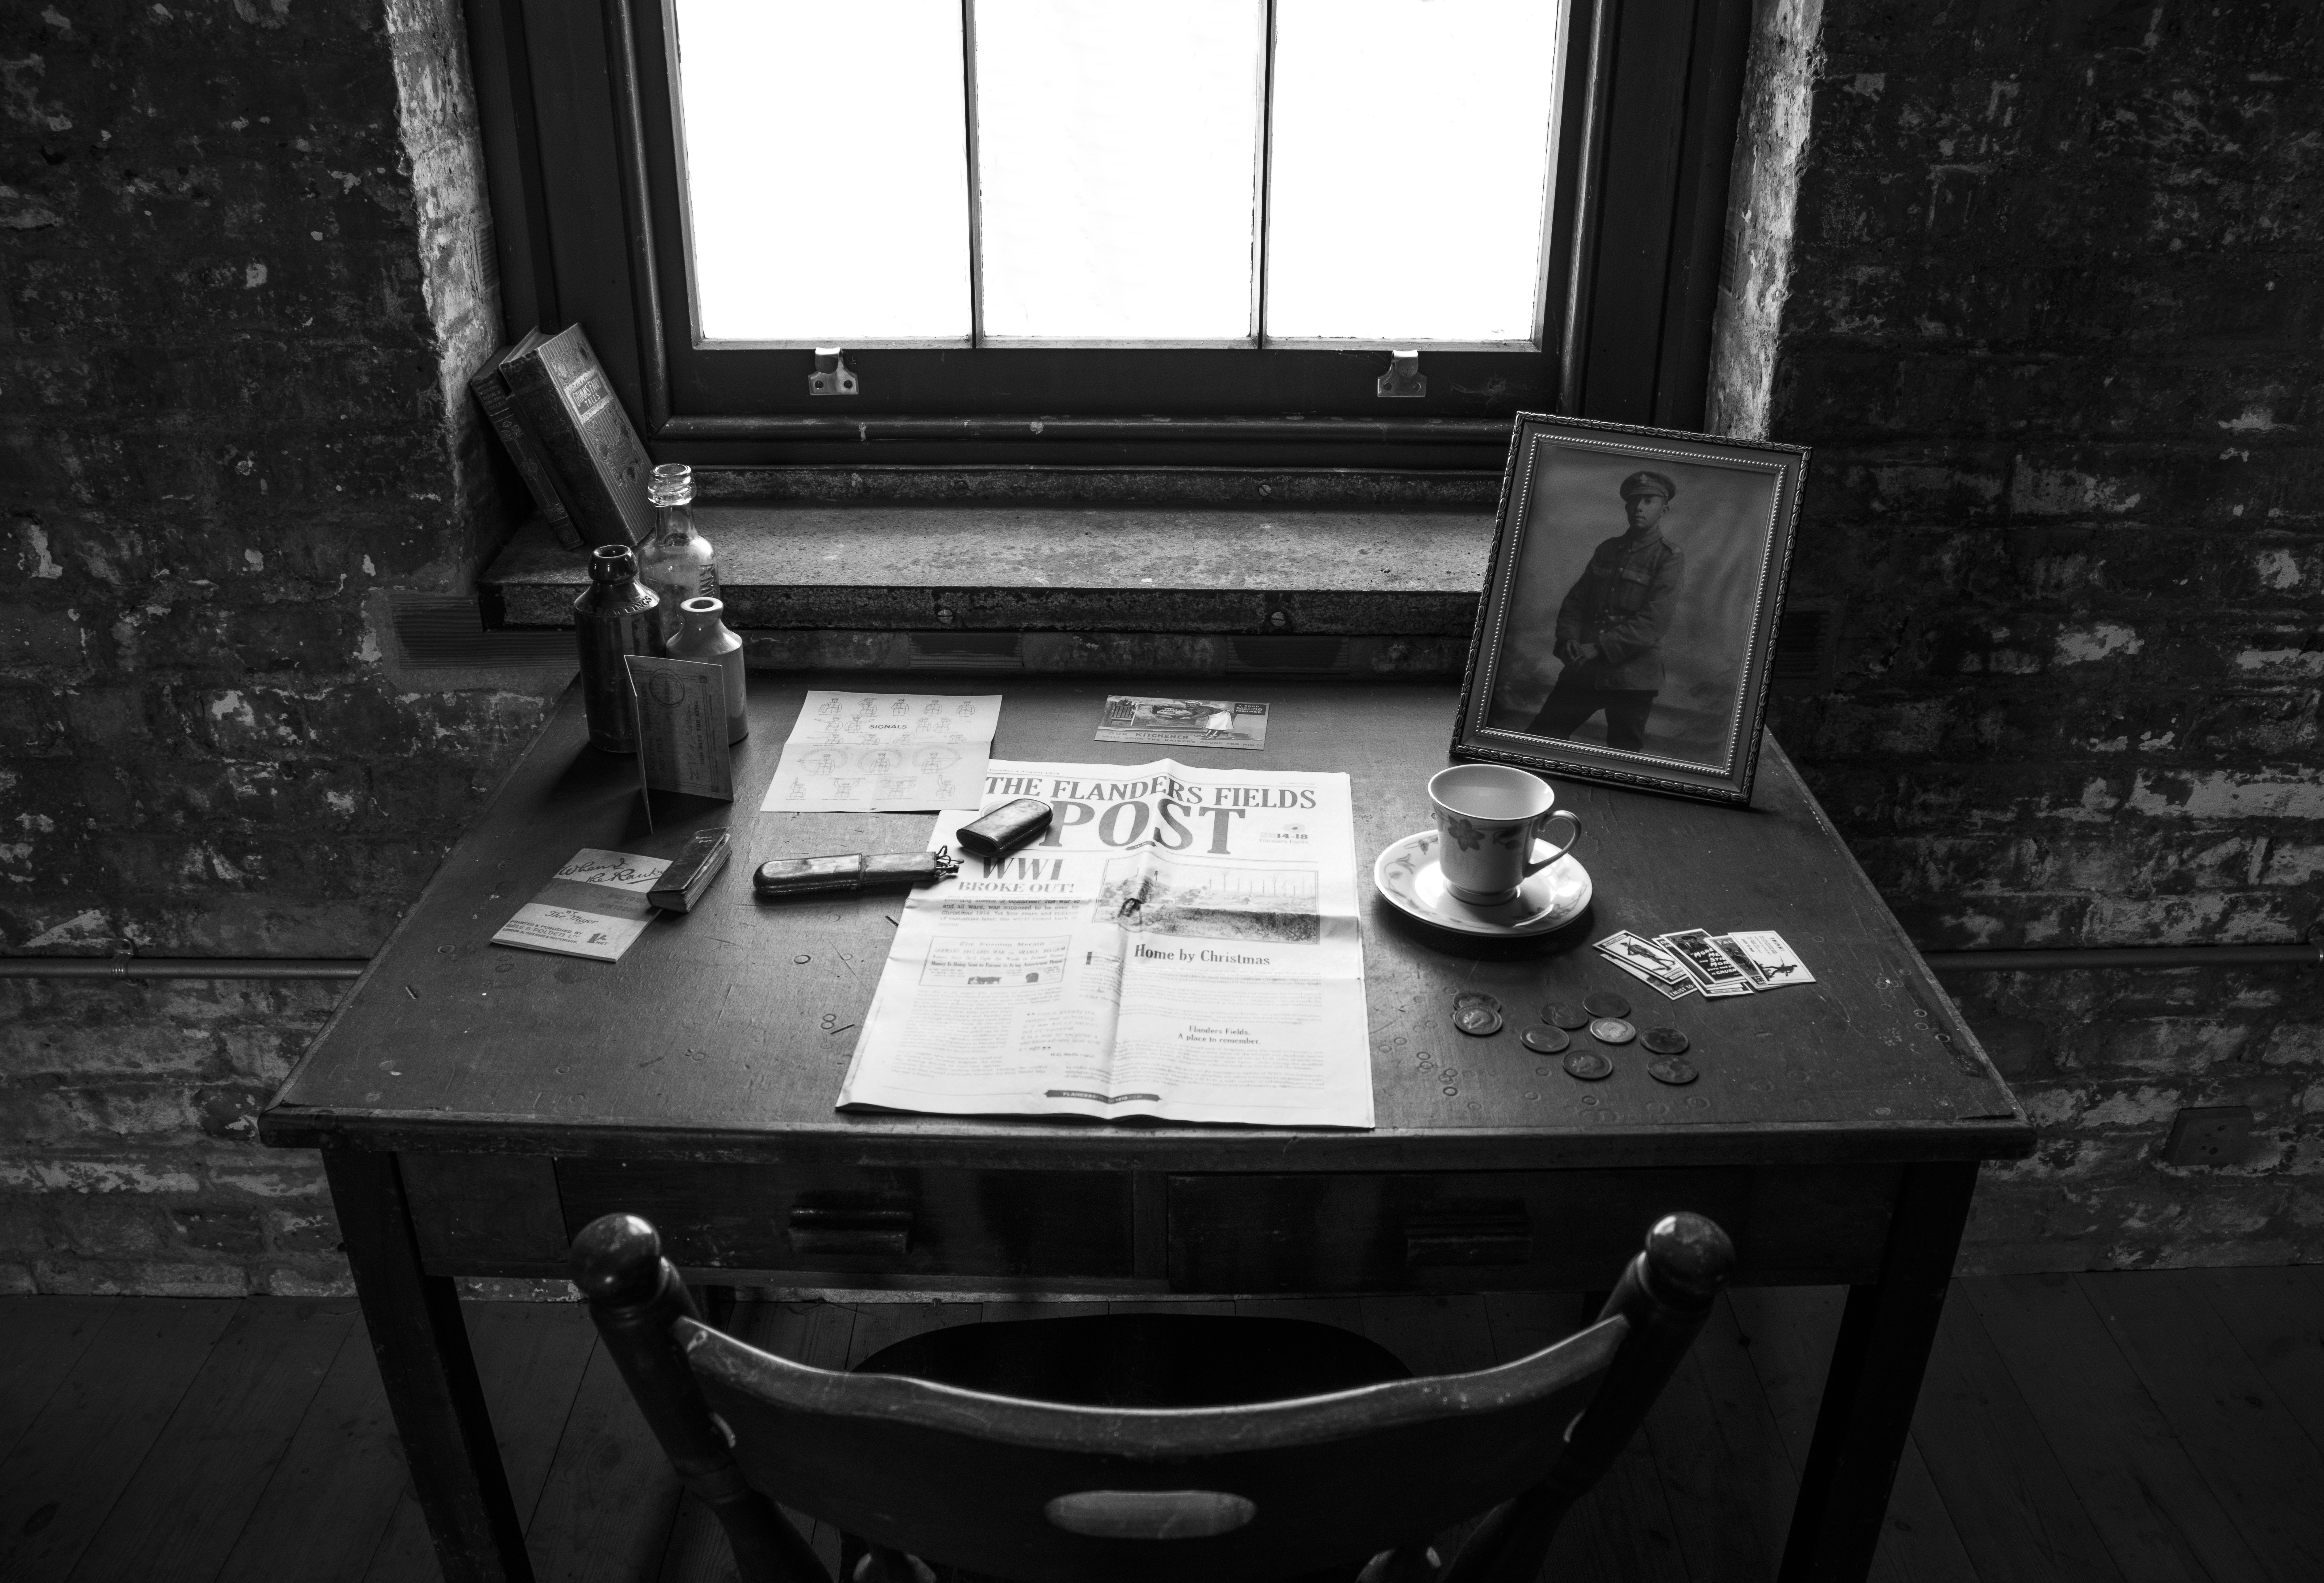
table, black and white, white, field, photography, vintage, wire, military, soldier, darkness, black, furniture, room, monochrome, world, belgium, bw, grave, memorial, war, one, photograph, british, 1, history, image, first, poppy, remembrance, ww1, shape, conflict, flanders, battlefield, warfare, world war 1, trench, monochrome photography, stereophonic sound